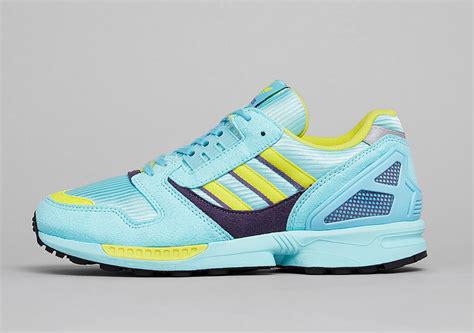
Brand: Adidas
Model: ZX 8000